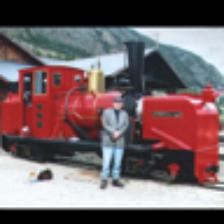
Label: NonHuman